Bergdalens IK

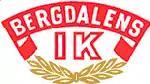

Bergdalens IK is a Swedish football club located in Borås.